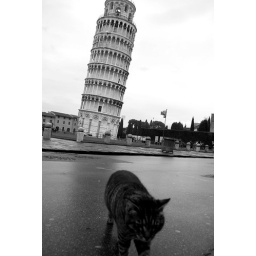
A friendly cat takes a stroll in front of the leaning tower of pisa